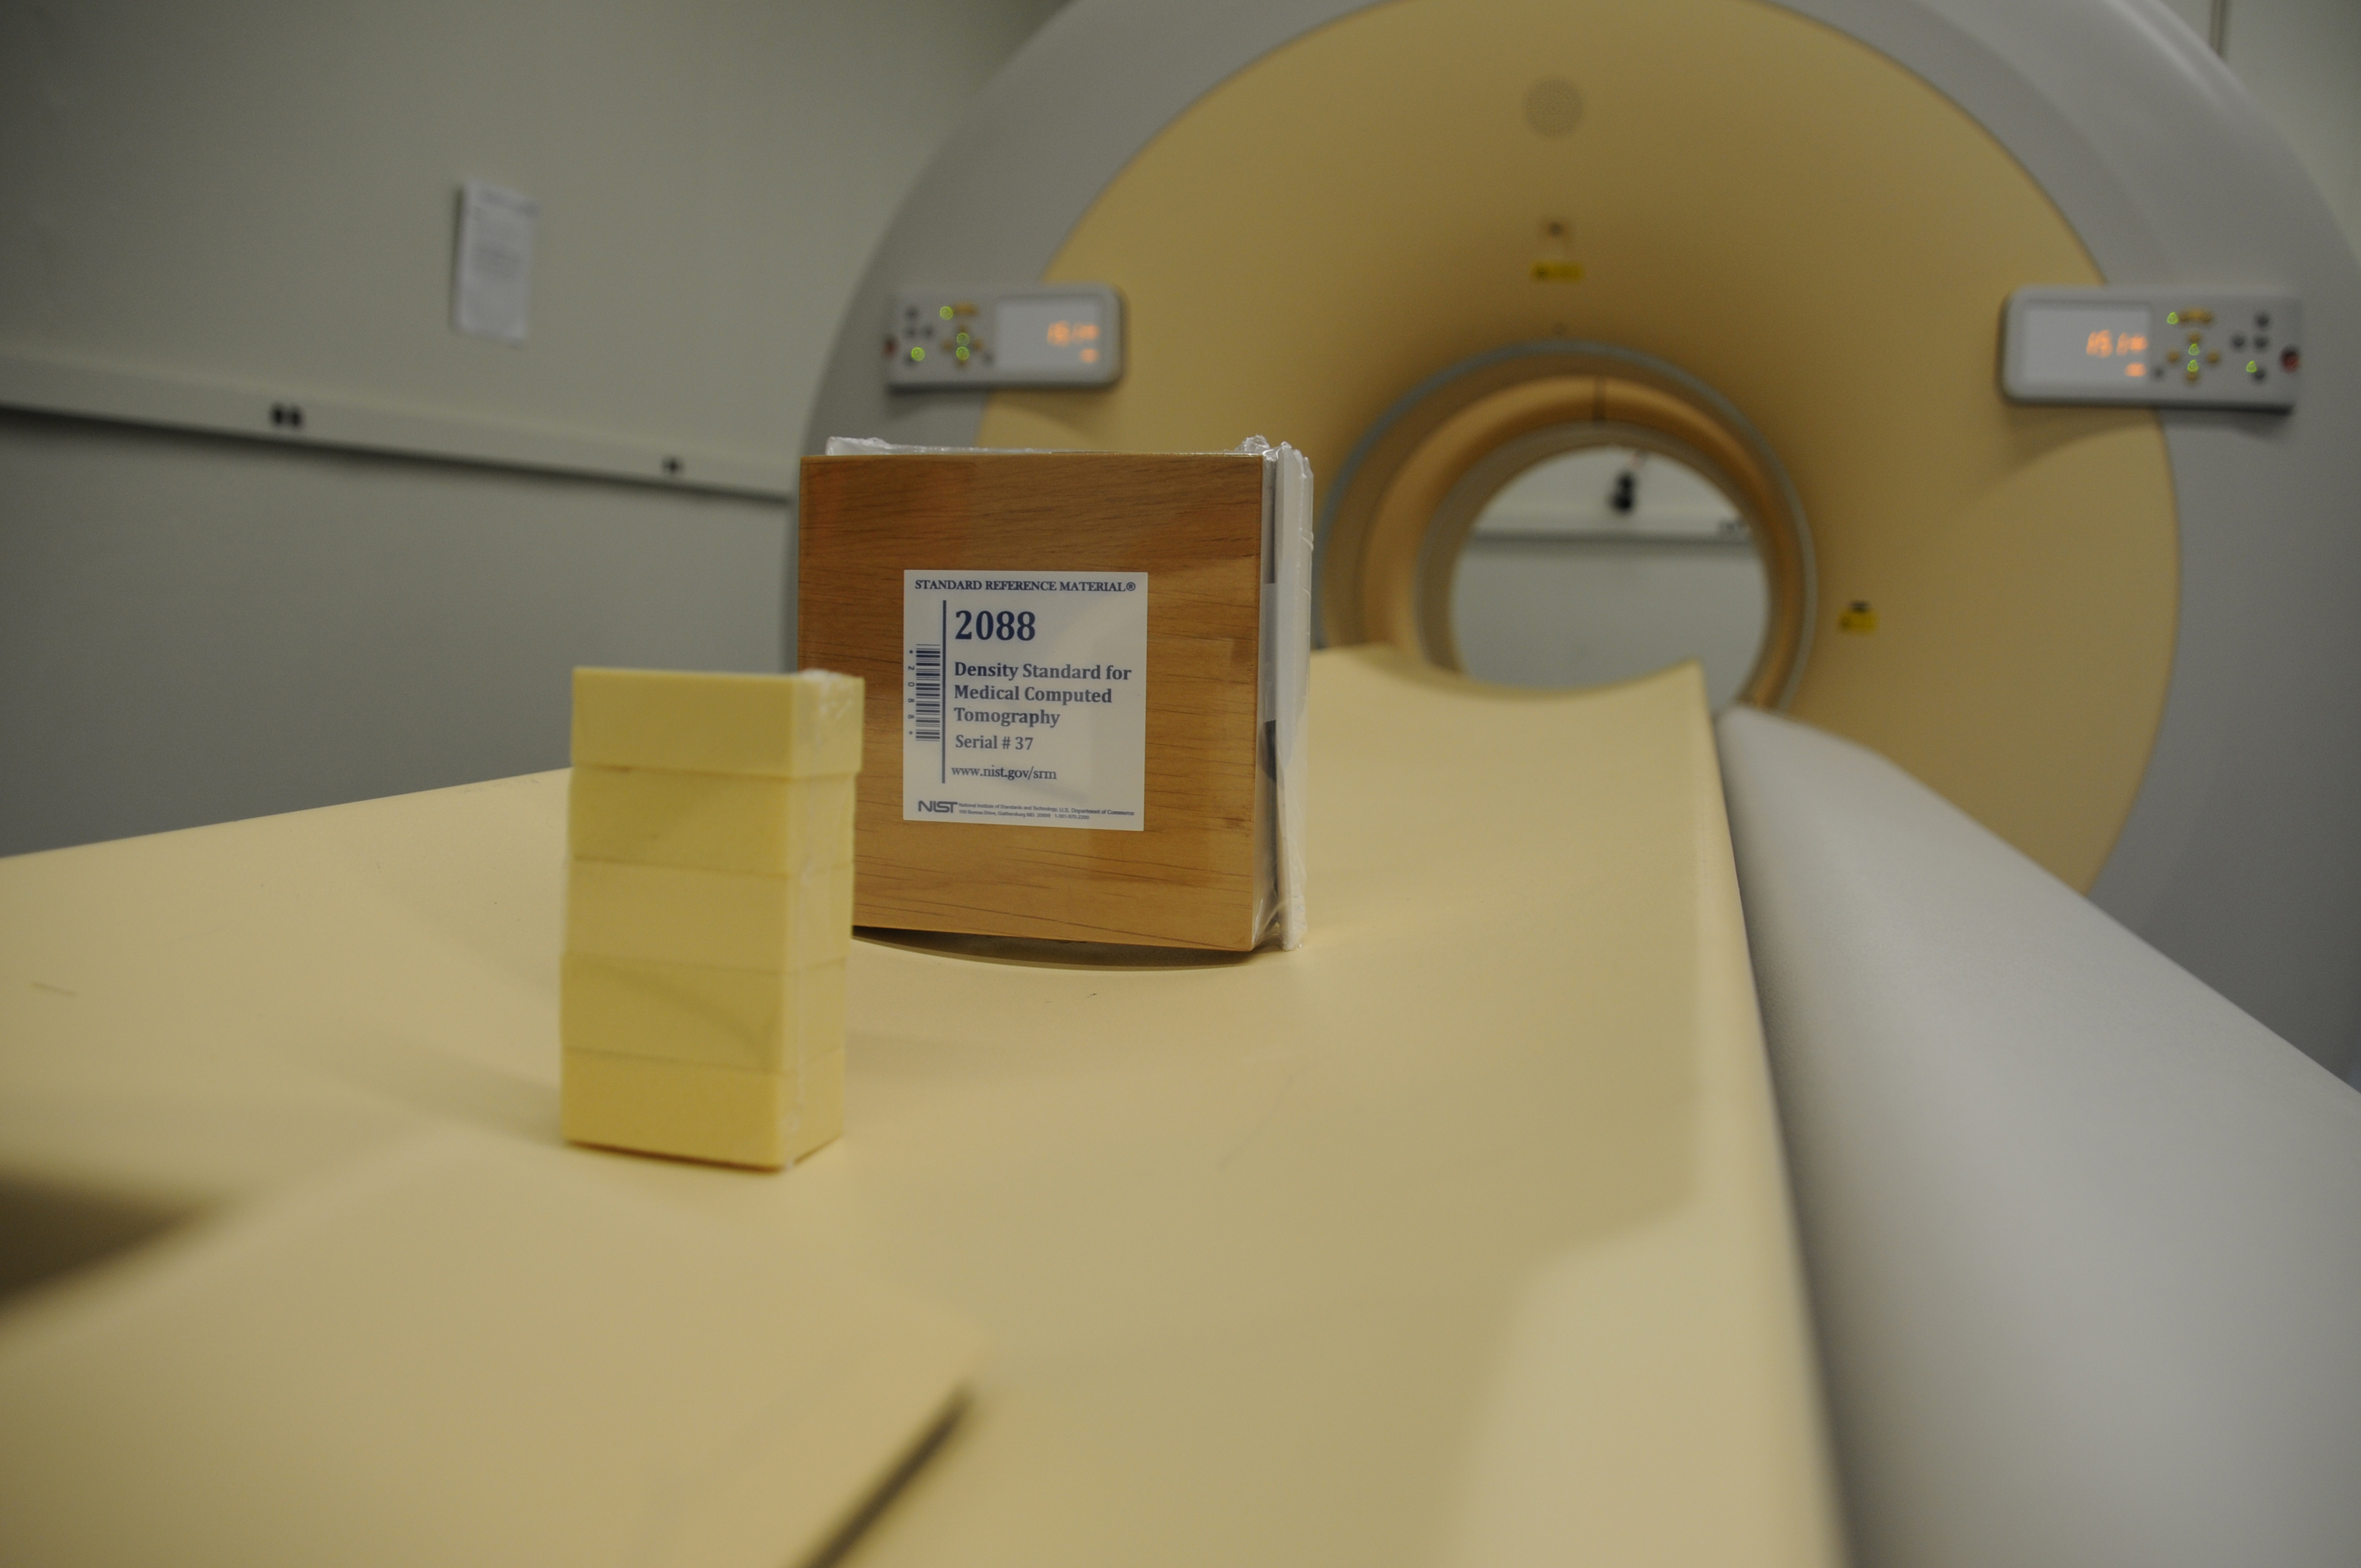
Standard Reference Material 2088 makes it possible to link CAT scans to the International System of Units for the first time. The SRM - a collection of five blocks of polyurethane foam of different densities, shown here in front of
Specialty: medical-devices